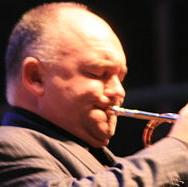
Age: 45